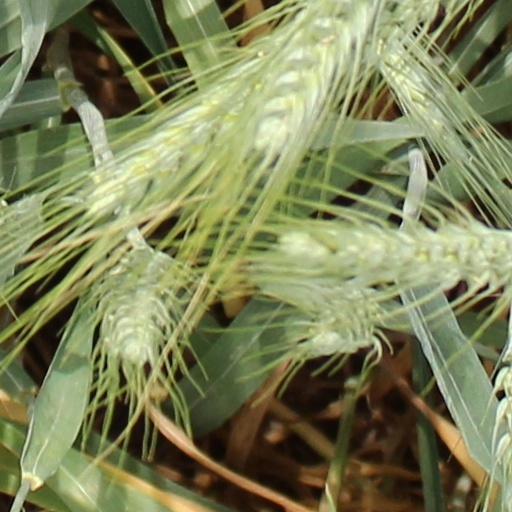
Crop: wheat